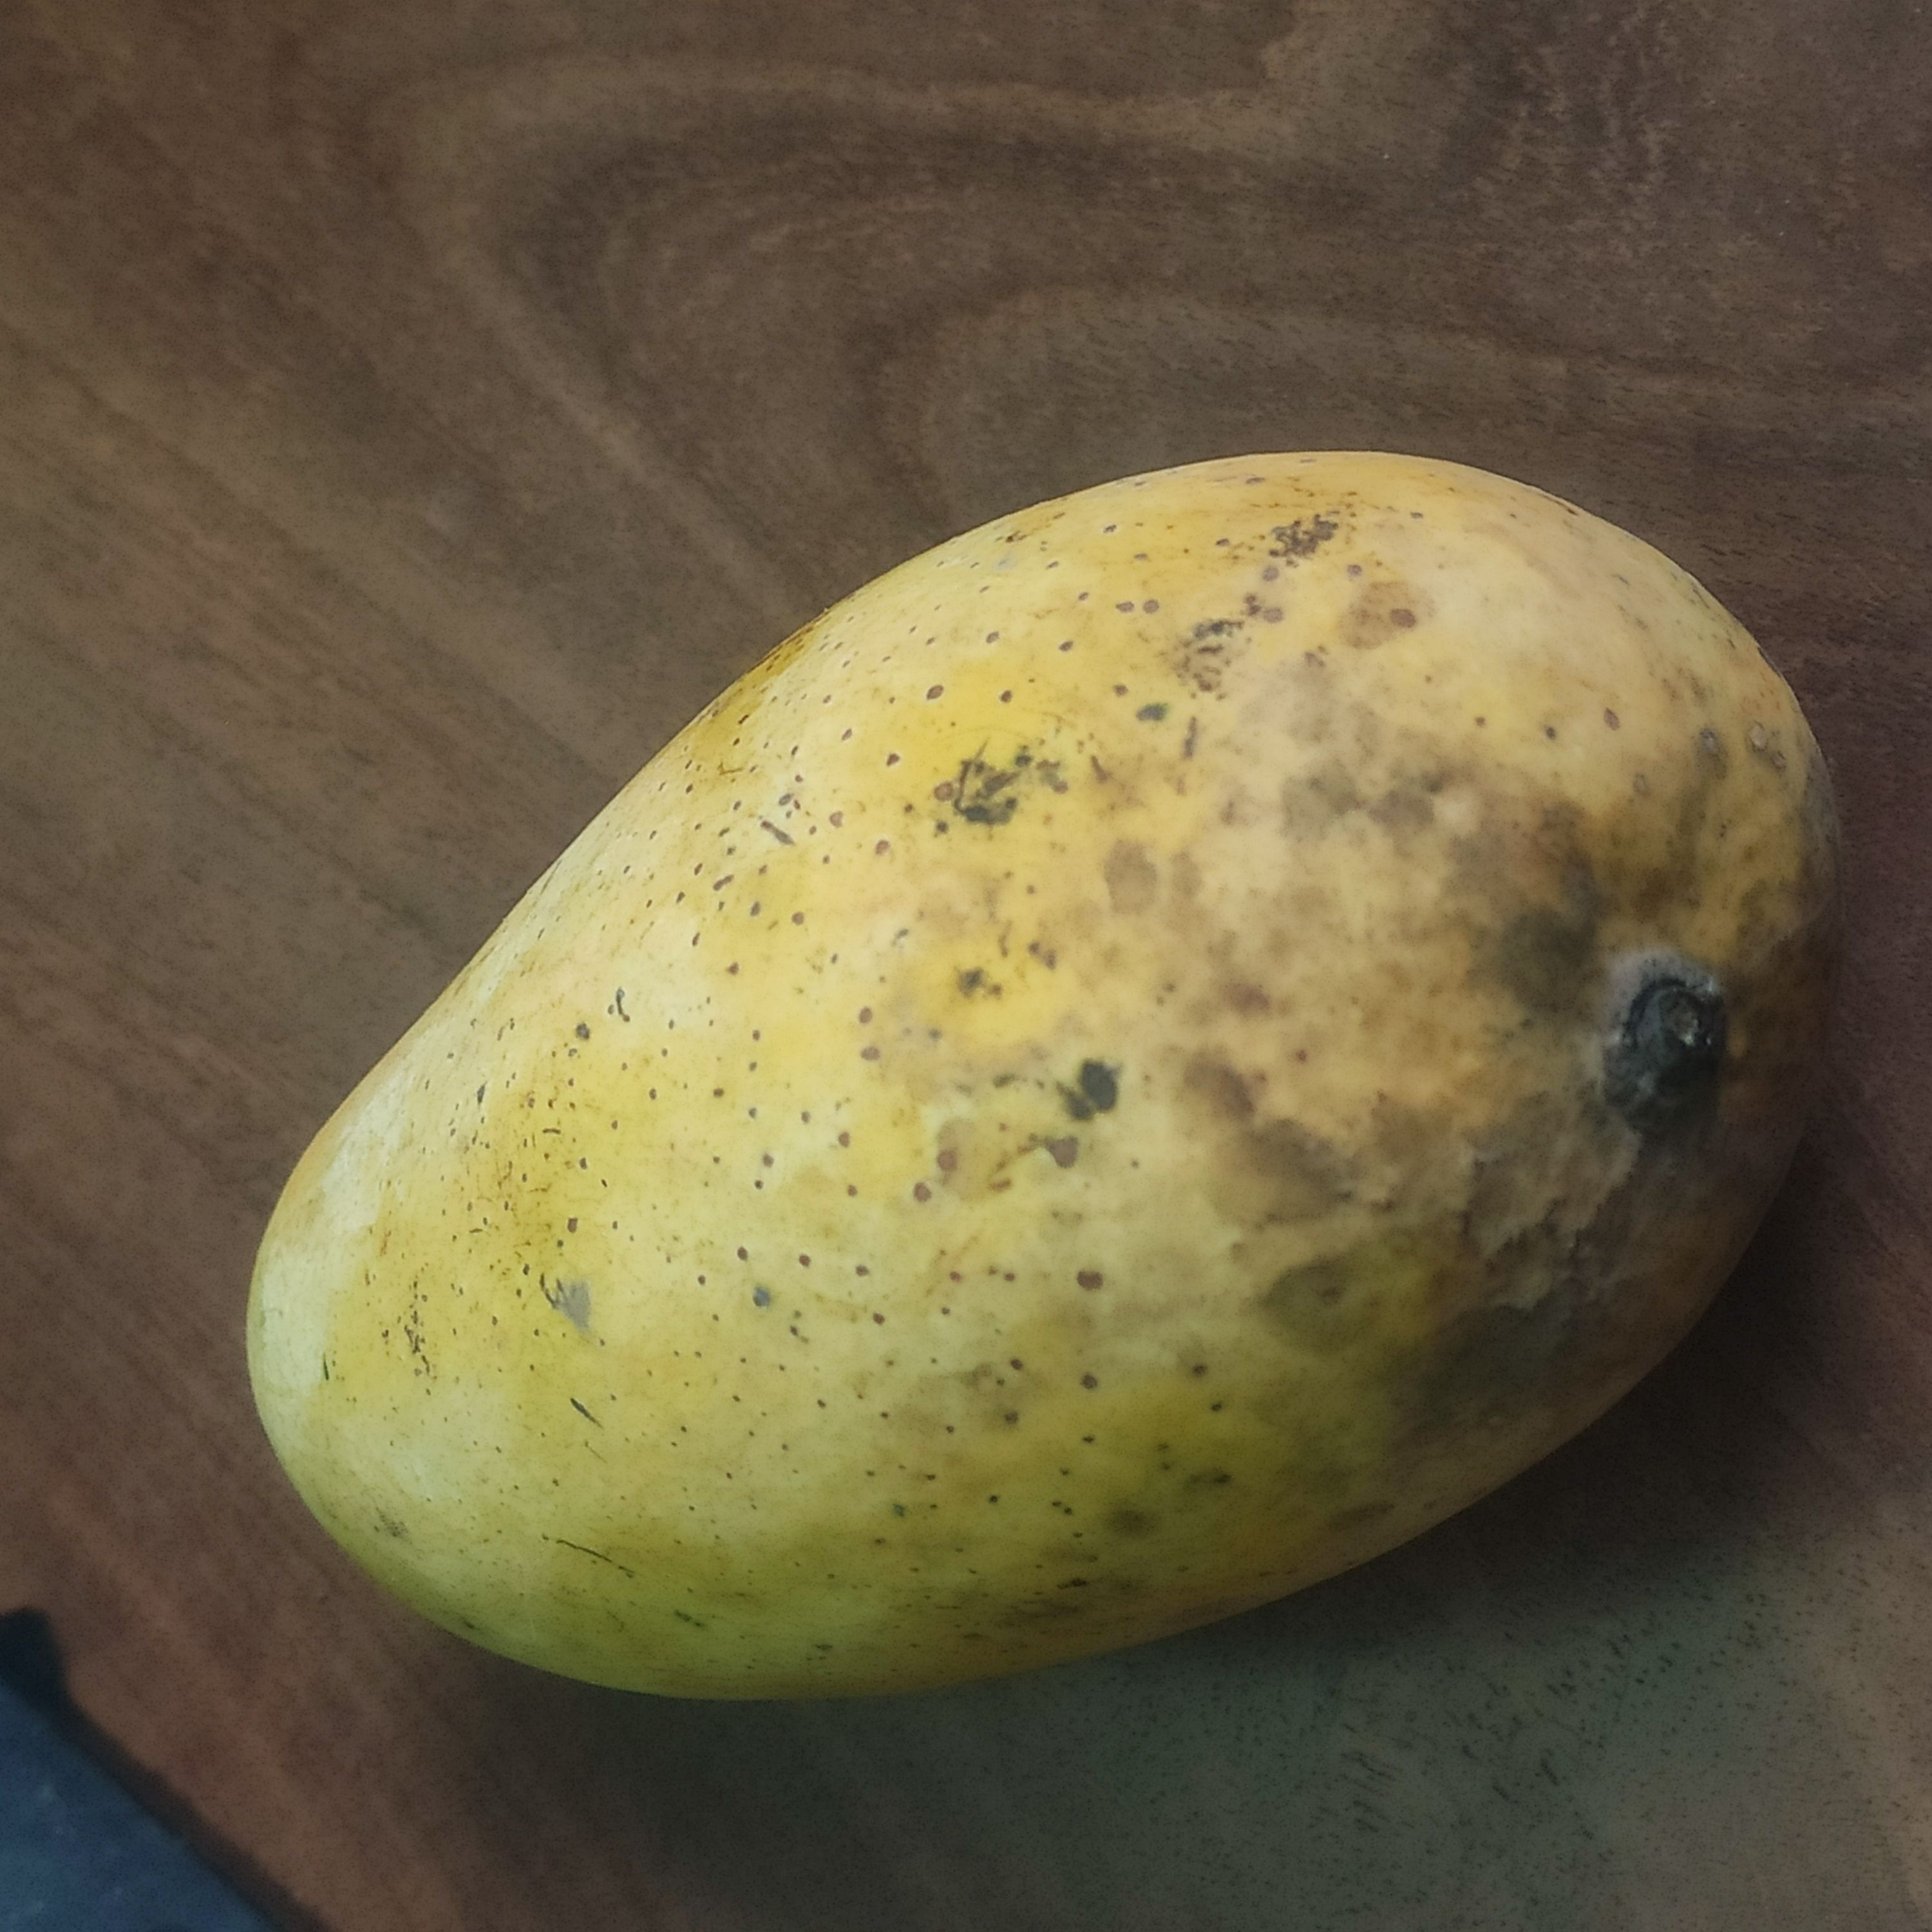
Fruit: mango
Grade: 2nd-grade